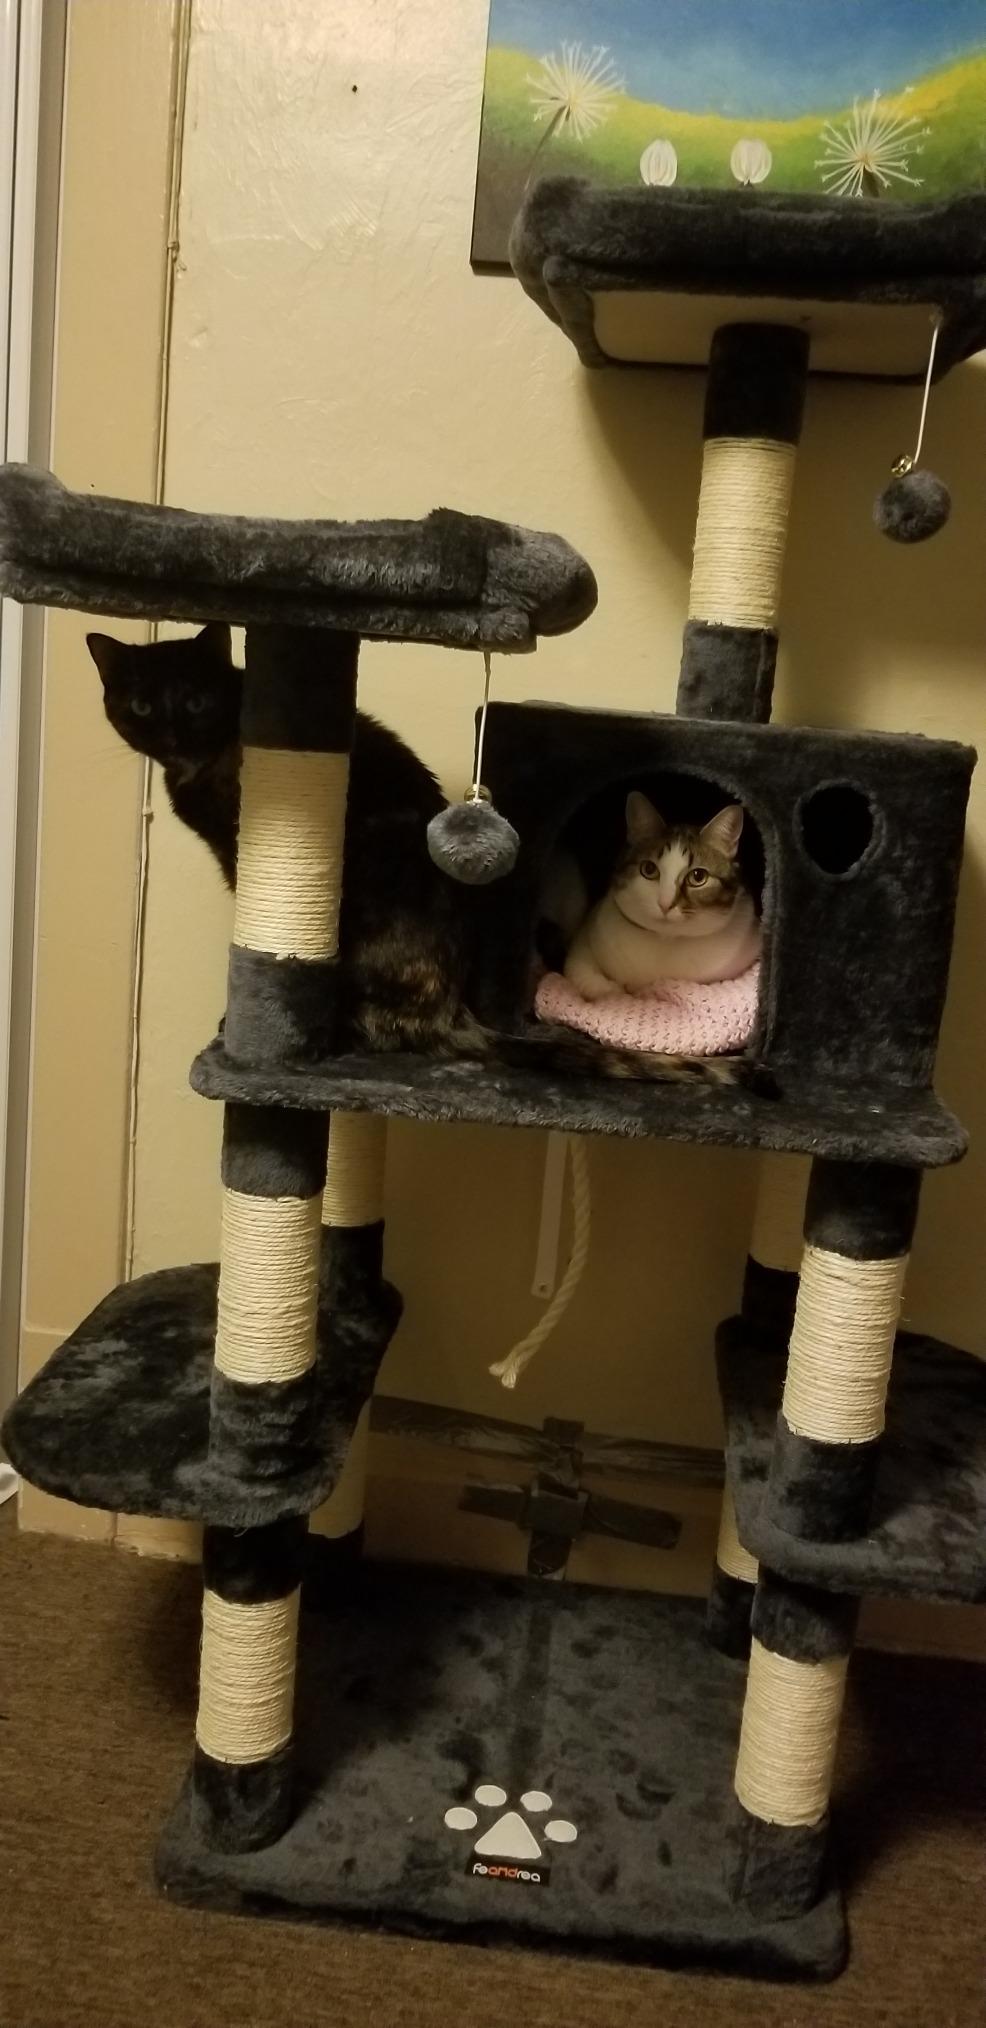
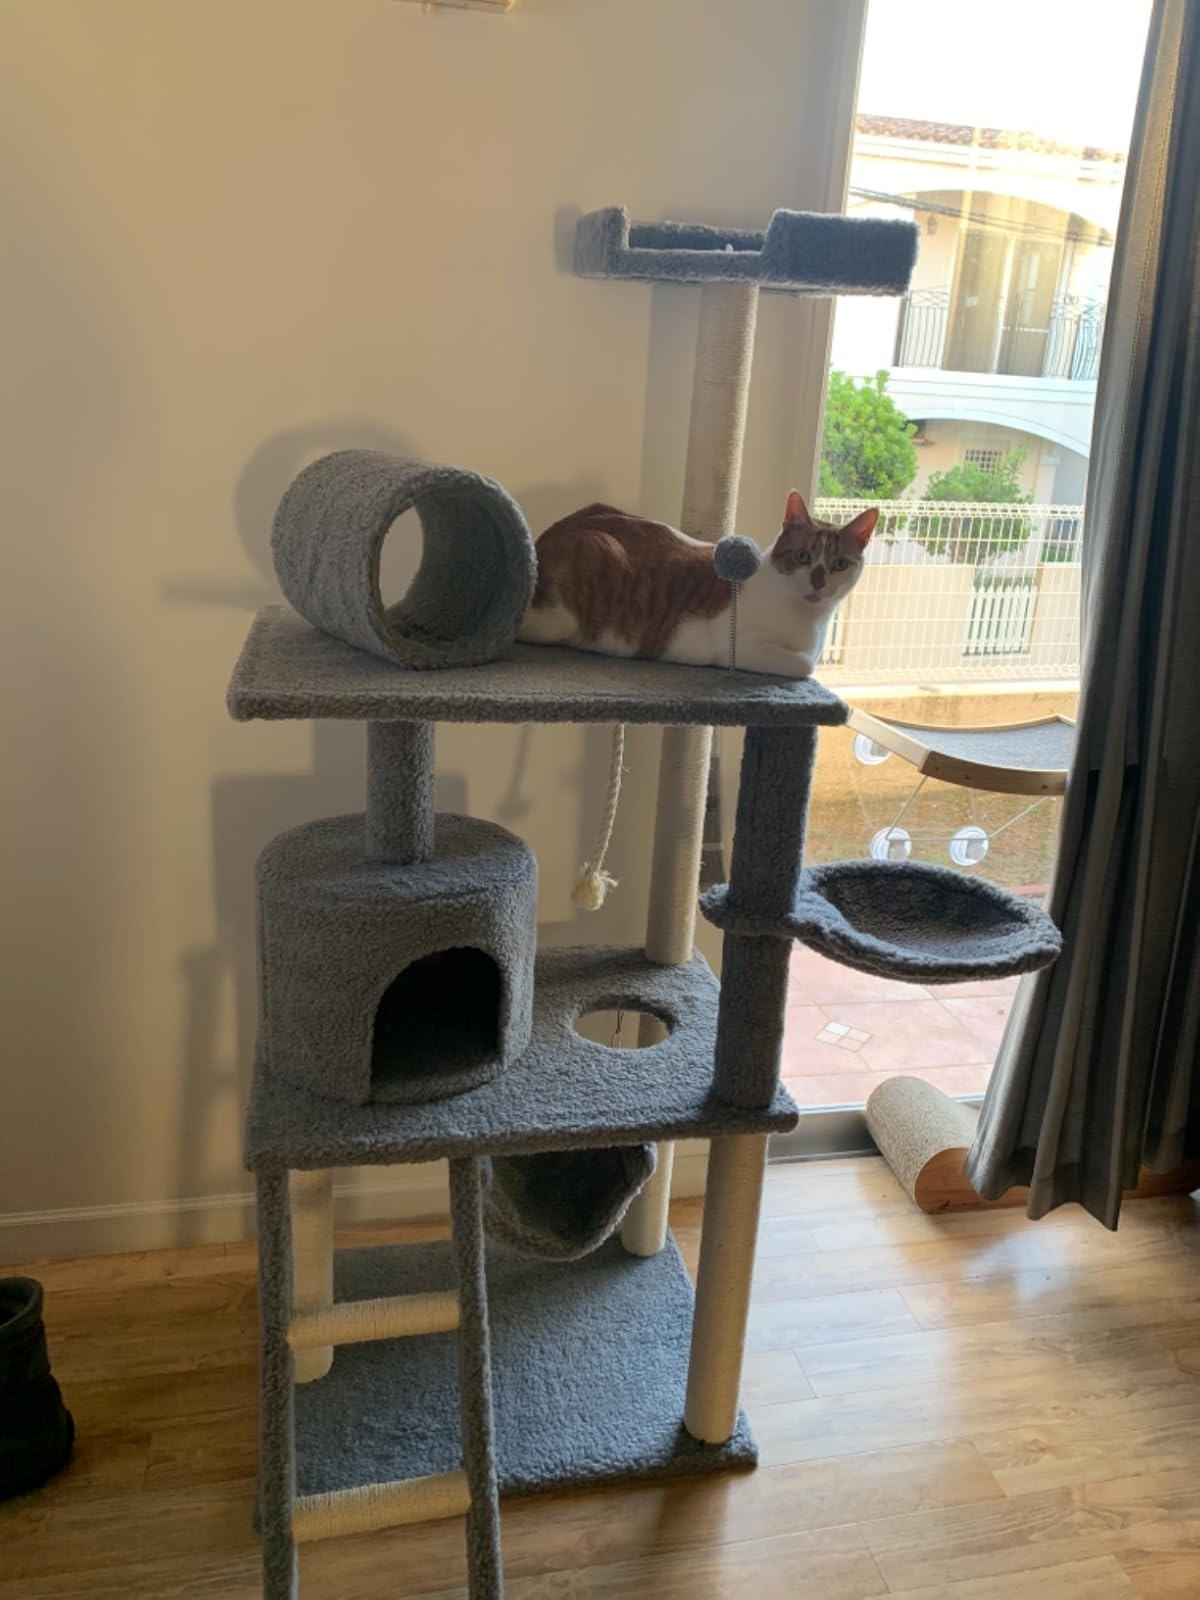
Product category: items_cat tree
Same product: no